Rangaku

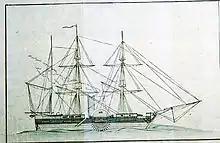
A steamship described in "Odd Devices of the Far West"

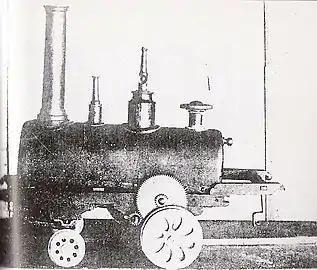
Japan's first steam engine, manufactured in 1853 by Tanaka Hisashige

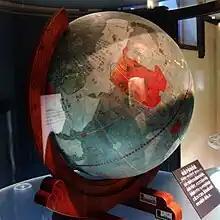
Papier-mâché globe created by Shibukawa Shunkai in 1695. One of the Important Cultural Properties of Japan. Exhibit in the National Museum of Nature and Science, Tokyo

Knowledge of the steam engine started to spread in Japan during the first half of the 19th century, although the first recorded attempts at manufacturing one date to the efforts of Tanaka Hisashige in 1853, following the demonstration of a steam engine by the Russian embassy of Yevfimiy Putyatin after his arrival in Nagasaki on August 12, 1853.